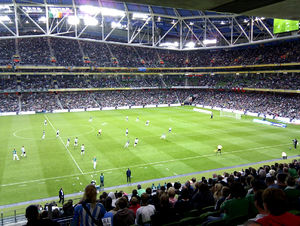
Aviva Stadium / Historie / Fodbold
Irland mod Argentina i 2010
Aviva Stadium er et sportsstadion beliggende i Dublin, Irland, med en all-seater kapacitet på 50.000. Det er også almindeligt kendt som Lansdowne Road og benævnt Dublin Arena af UEFA.